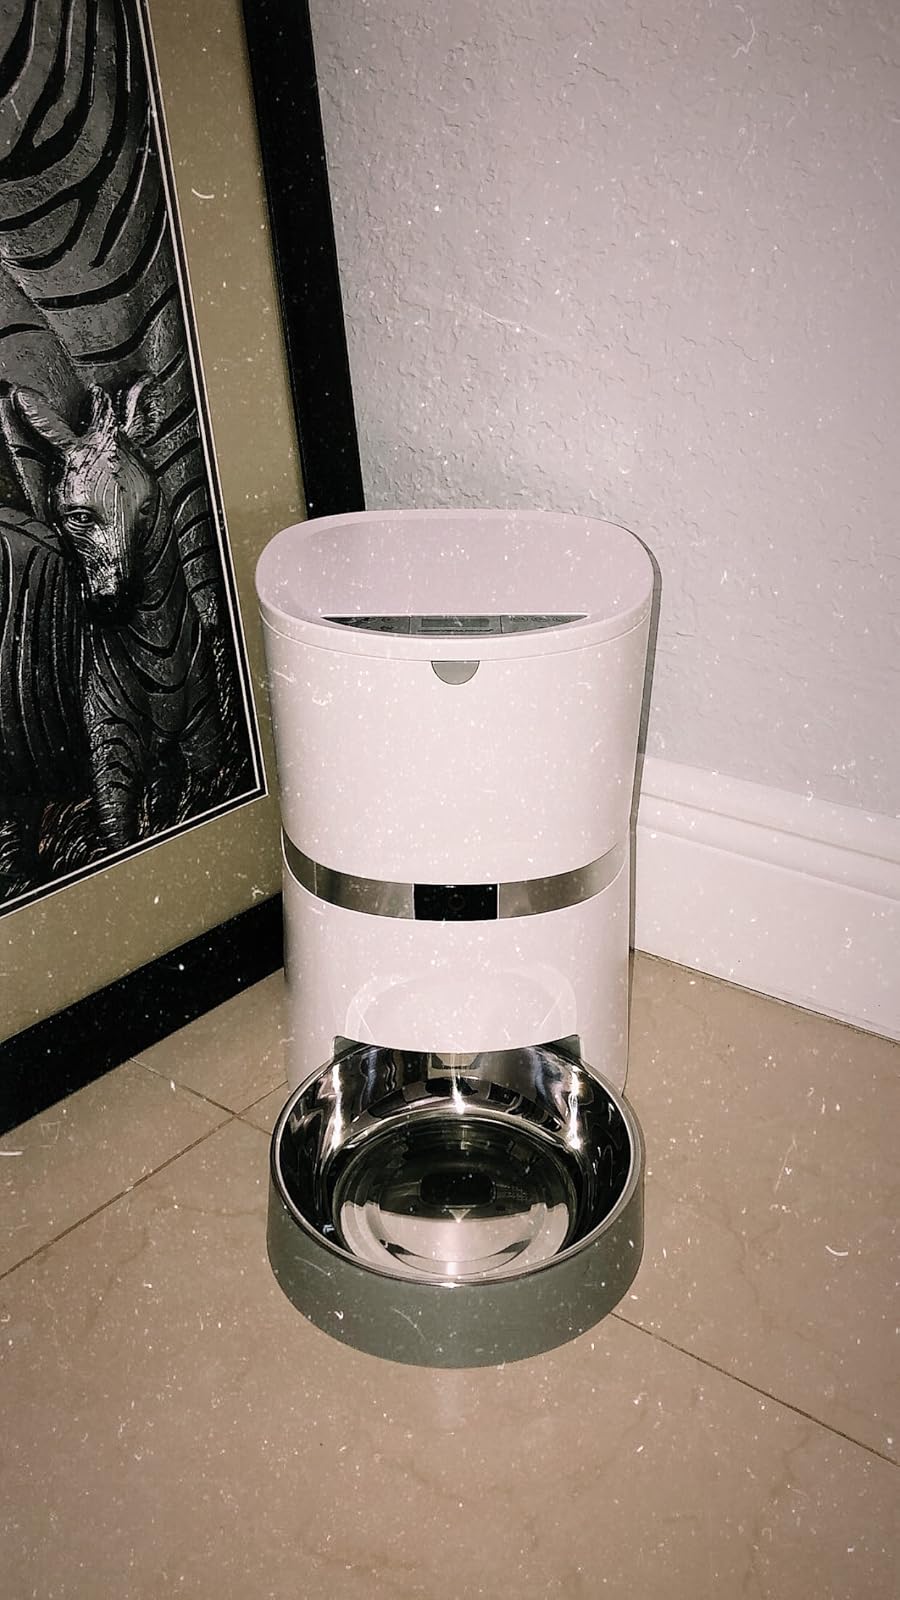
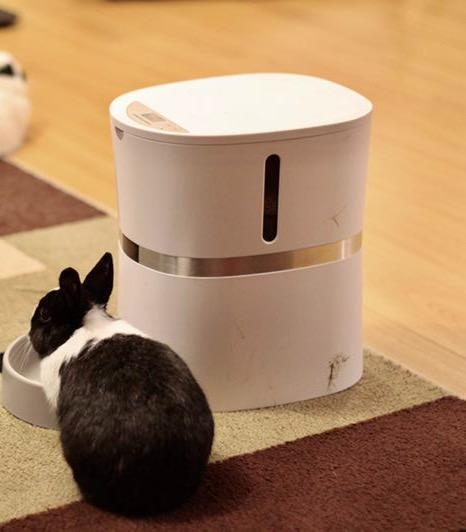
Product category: items_feeder
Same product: yes